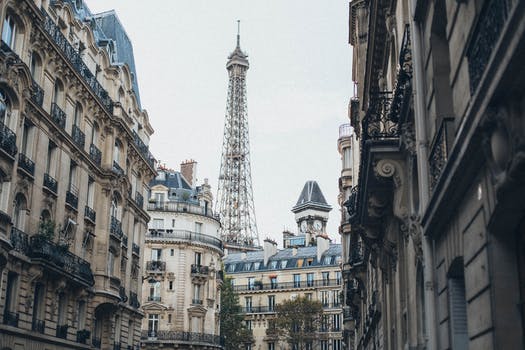
Label: No Watermark